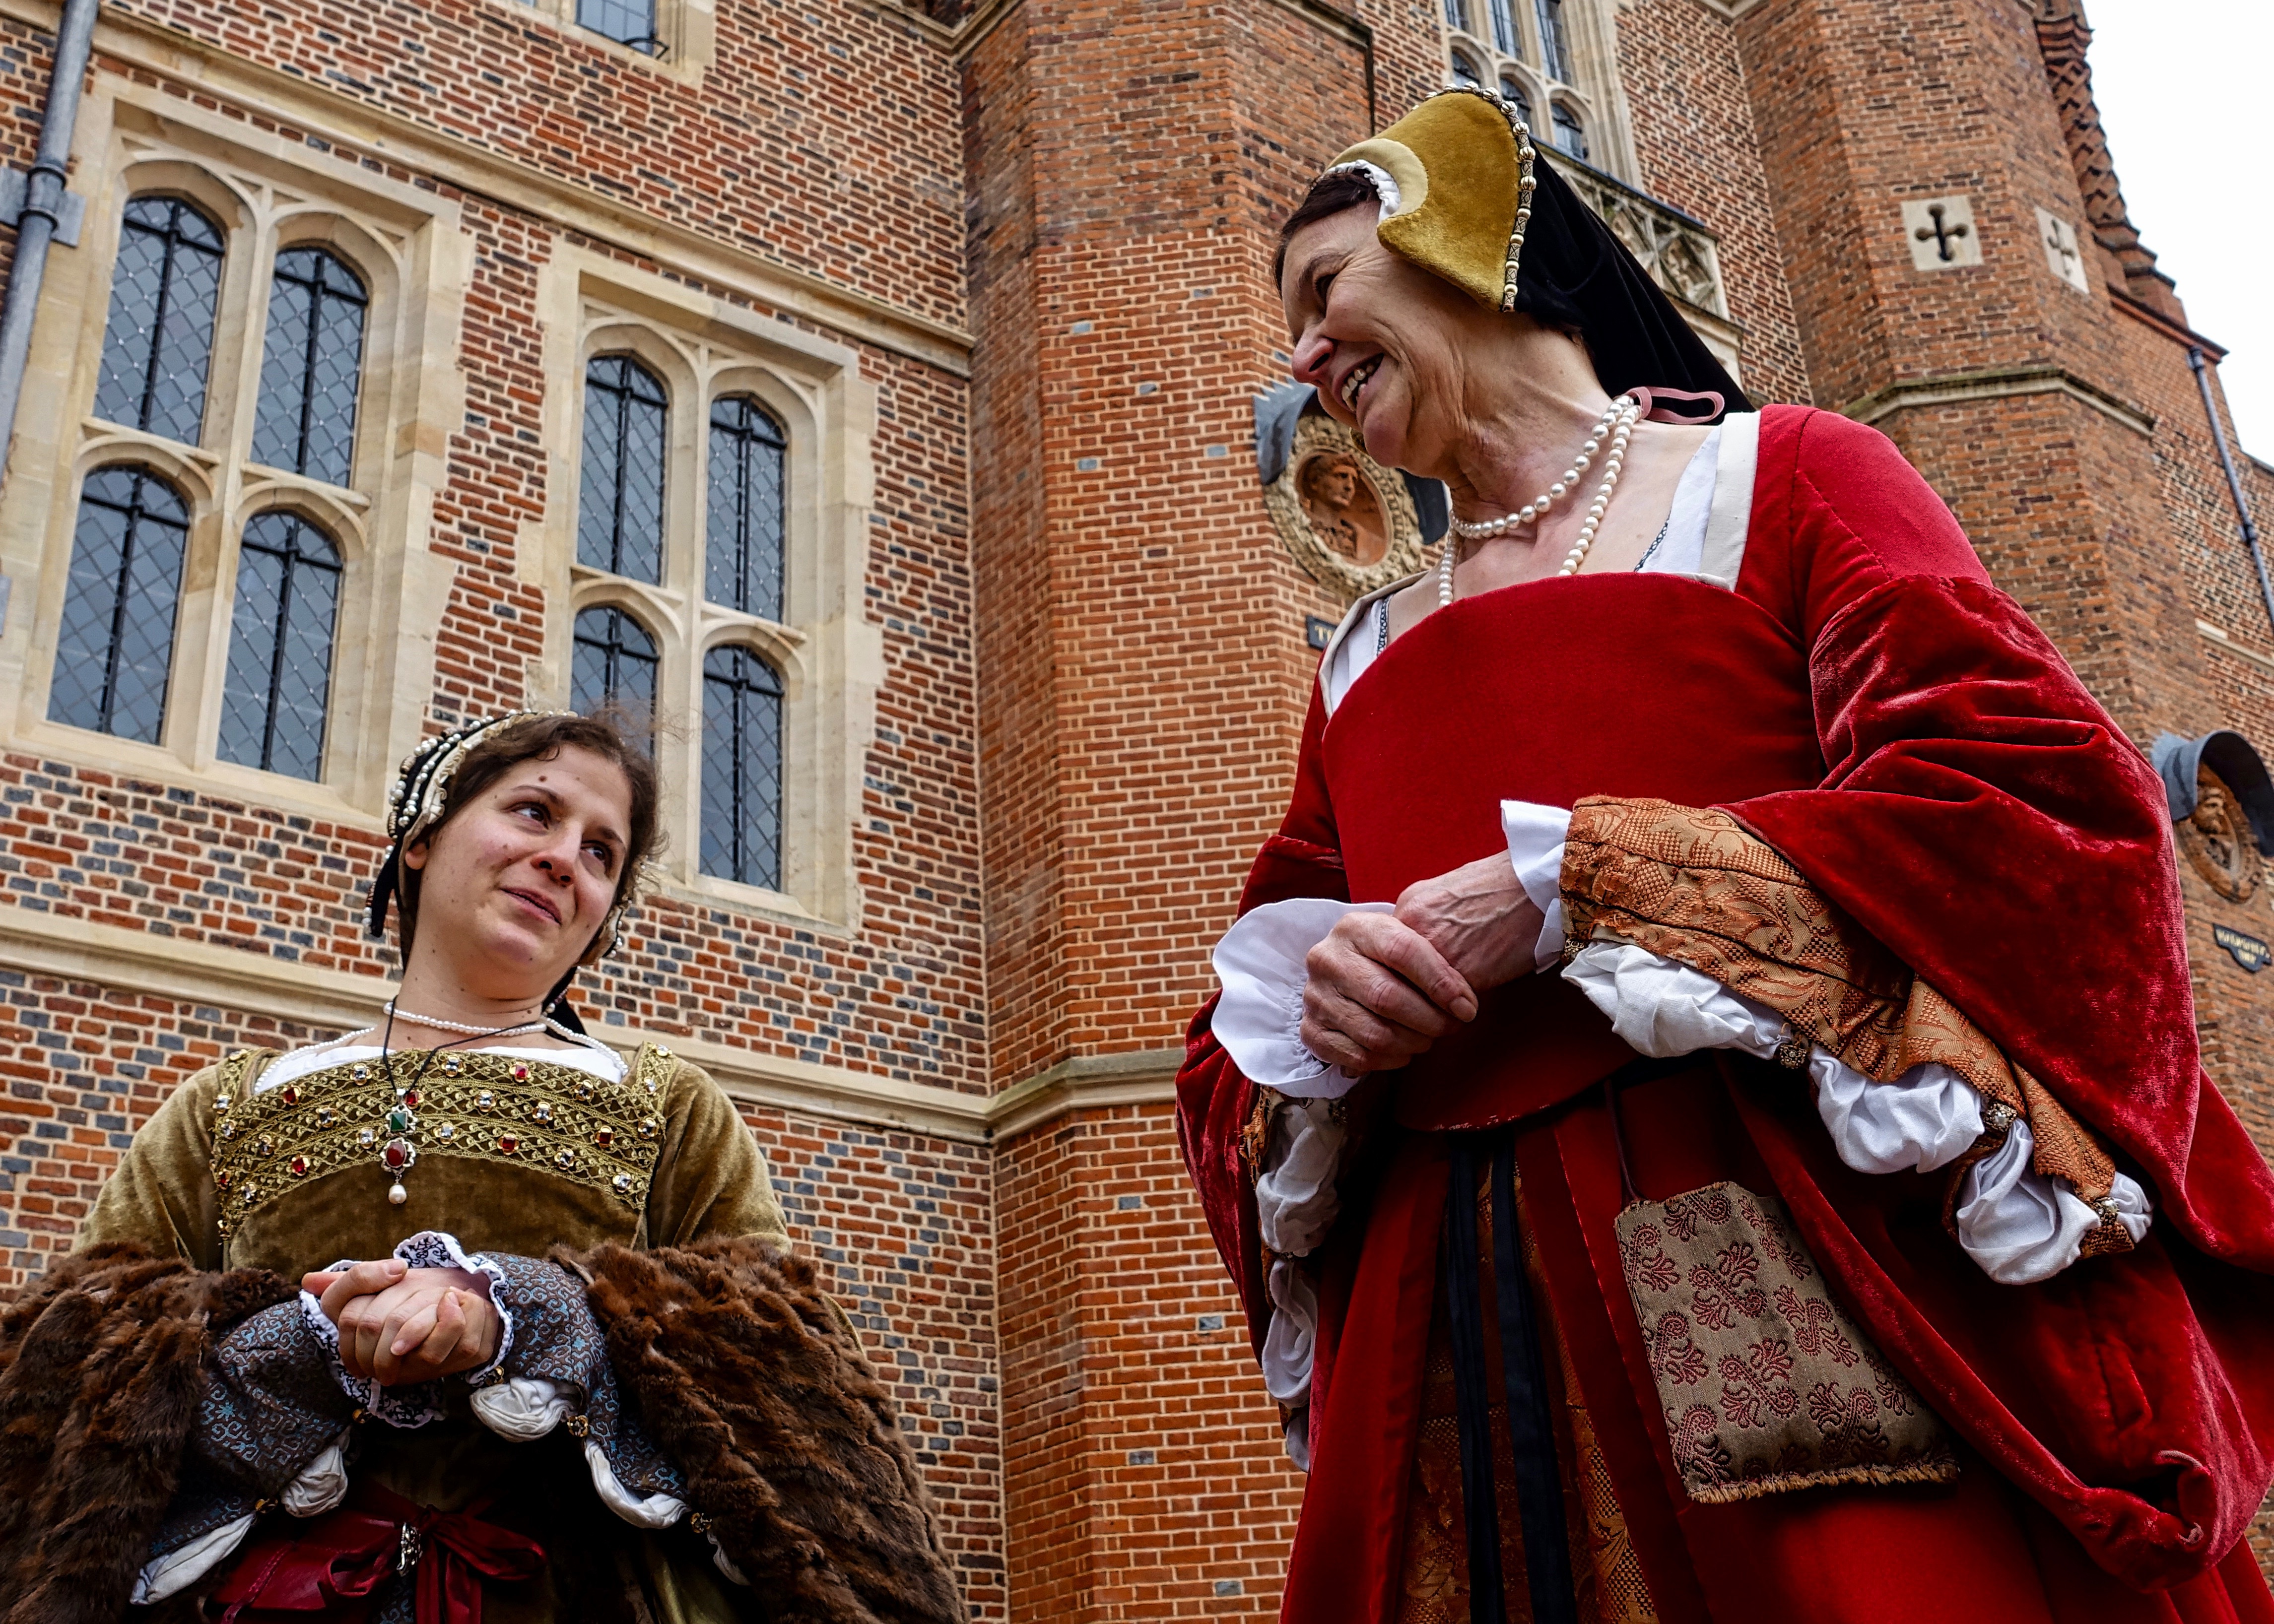
clothing, historic, dress, tradition, costume, middle ages, acting, maidens, gowns, medieval women